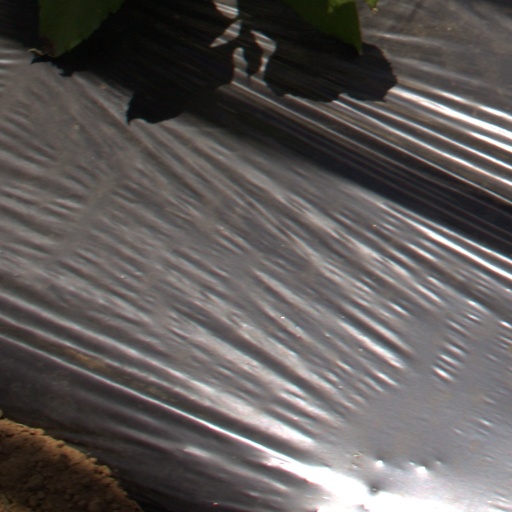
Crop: Jerusalem artichoke